Miss Universe 2018

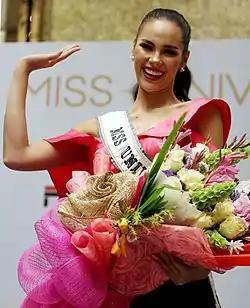
Catriona Gray

Miss Universe 2018 was the 67th Miss Universe pageant, held at the Impact Arena in Pak Kret, Nonthaburi, Thailand, on 17 December 2018.